List of birds of Uganda

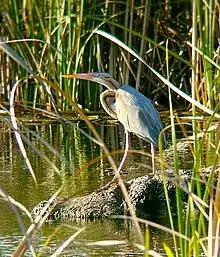
Purple heron

Order: PelecaniformesFamily: Balaenicipididae